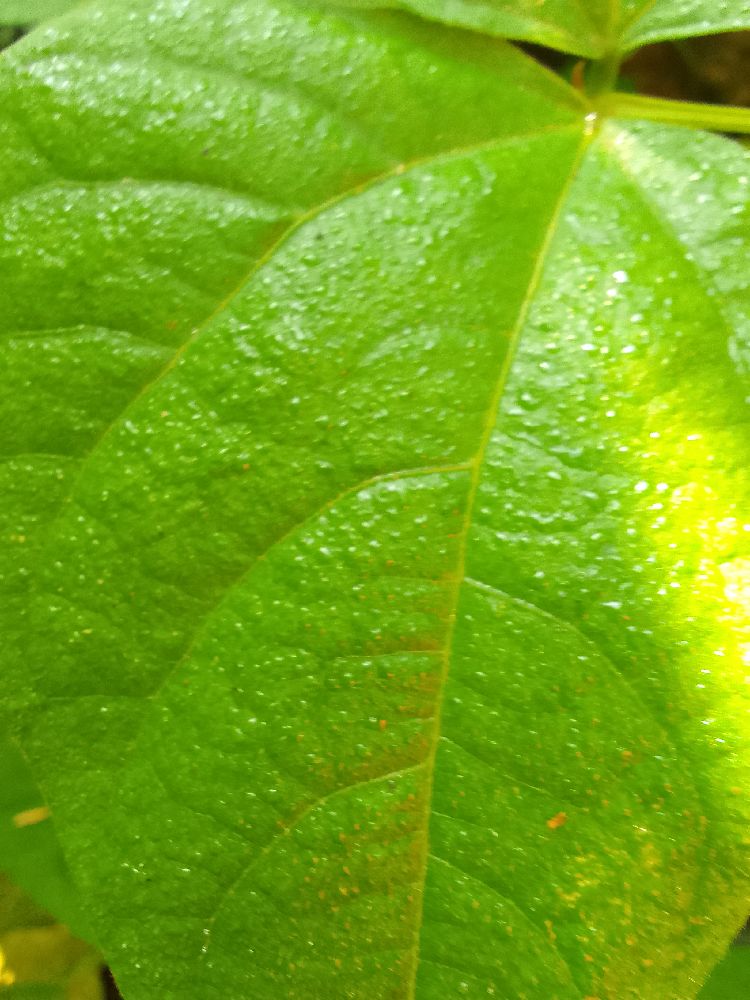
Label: healthy